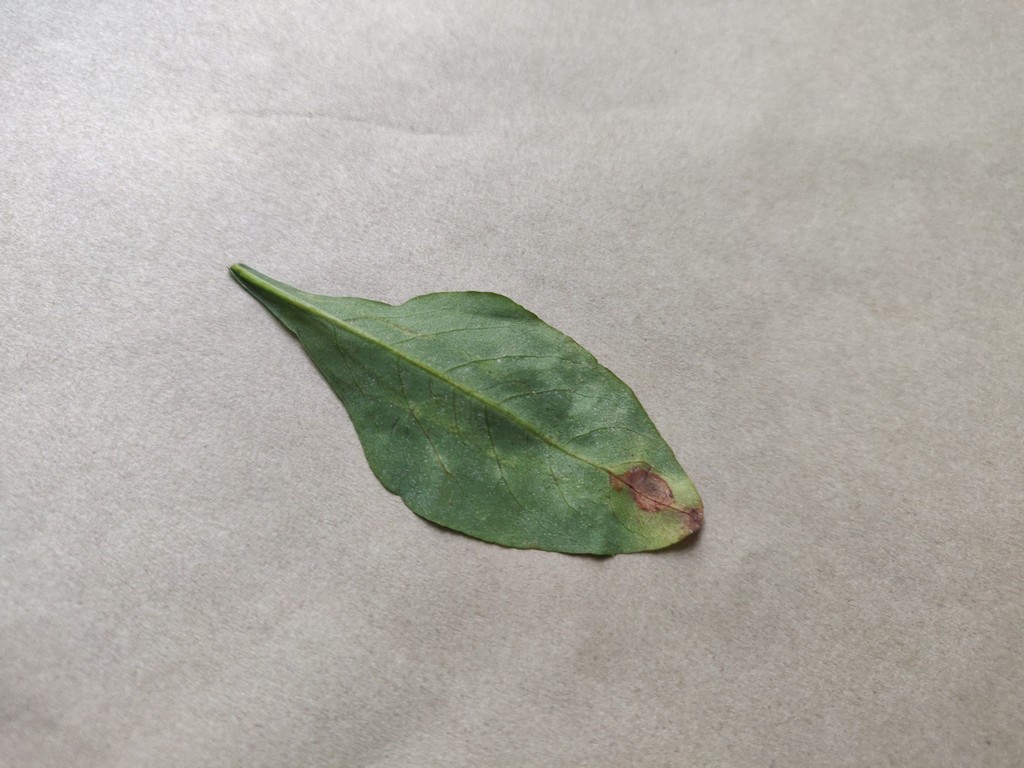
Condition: Unhealthy
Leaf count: single
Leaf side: back